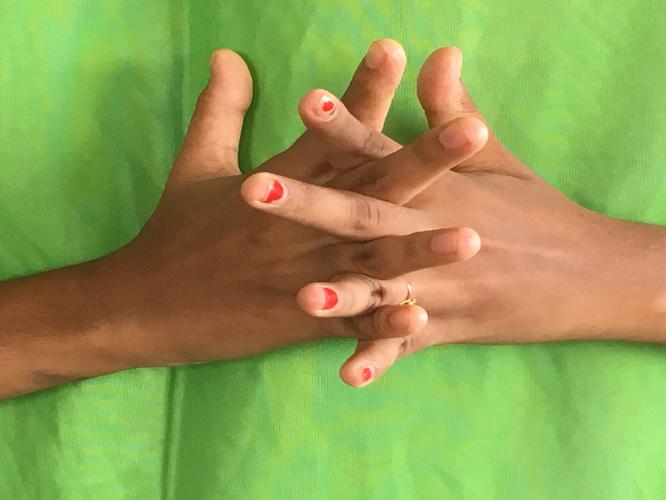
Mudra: Karkatta
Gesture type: double_hand